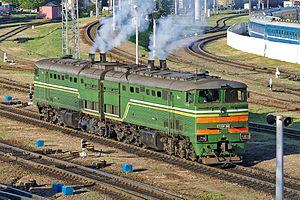
"La TE10 est une locomotive diesel-électrique russe. Le nom de cette locomotive est de тепловоз с электрической передачей, тип 10, qui se traduit ""locomotive diesel-électrique de type 10.""